Honorary Revolutionary Weapon

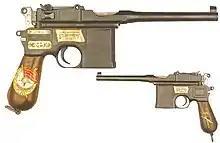
C96 awarded to Budyonny

The next group of awards came in November 1920, when Mikhail Frunze, Kliment Voroshilov, Filipp Mironov, August Kork, and Nikolai Kashirin received honorary revolutionary weapons for their leadership during the Perekop–Chongar Offensive, while Semyon Timoshenko received one for his actions during the Polish–Soviet War. Awards to eight commanders for actions either during the Russian Civil War or the suppression of the Kronstadt rebellion followed in 1921 and 1922. Kamenev and Budyonny were each awarded a second honorary revolutionary weapon on 5 January 1921 for further merits, this time in the form of a Mauser C96 pistol with the badge of the Order of the Red Banner embedded in the pistol grip. Plaques on the pistols were inscribed with the name of the recipient and the inscriptions "RSFSR" and "from the VTsIK."